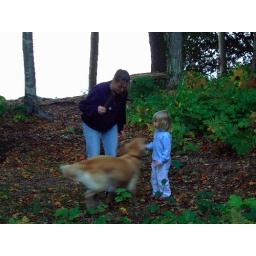
Little girl standing still - big dog speeding along... It has to end in tears.